All Out (2021)

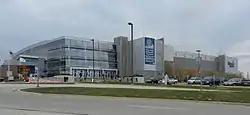
The 2021 event returned All Out to the Now Arena (formerly Sears Centre Arena) in the Chicago suburb of Hoffman Estates, Illinois, marking All Elite Wrestling's first pay-per-view event held outside of Jacksonville, Florida since the start of the COVID-19 pandemic in March 2020 as the company resumed live touring in July 2021.

All Out is a professional wrestling pay-per-view (PPV) event held annually during Labor Day weekend by All Elite Wrestling (AEW) since 2019. It is one of AEW's "Big Four" PPVs, which also includes Double or Nothing, Full Gear, and Revolution, their four biggest domestic shows produced quarterly. Announced on May 31, 2021, the third All Out event was scheduled to be held on September 5 in the Chicago suburb of Hoffman Estates, Illinois, returning the event to the Now Arena (formerly Sears Centre Arena), which is where the inaugural All Out was held. It was AEW's first PPV held outside of Daily's Place and the adjacent TIAA Bank Field in Jacksonville, Florida since the start of the COVID-19 pandemic in March 2020, following AEW's resumption of live touring in July 2021. Presale tickets were available July 8 before they went on sale on July 9 to the general public and quickly sold out.